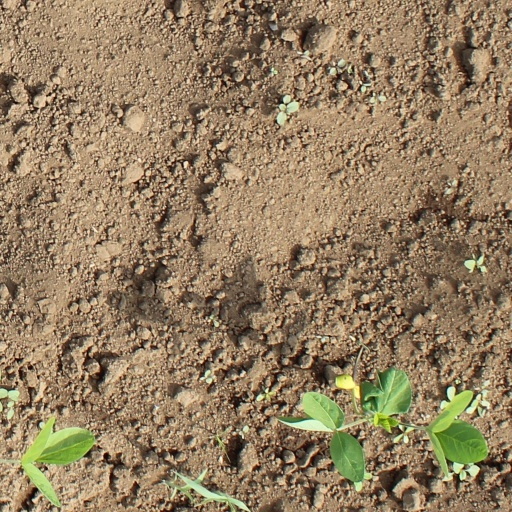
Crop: soybean